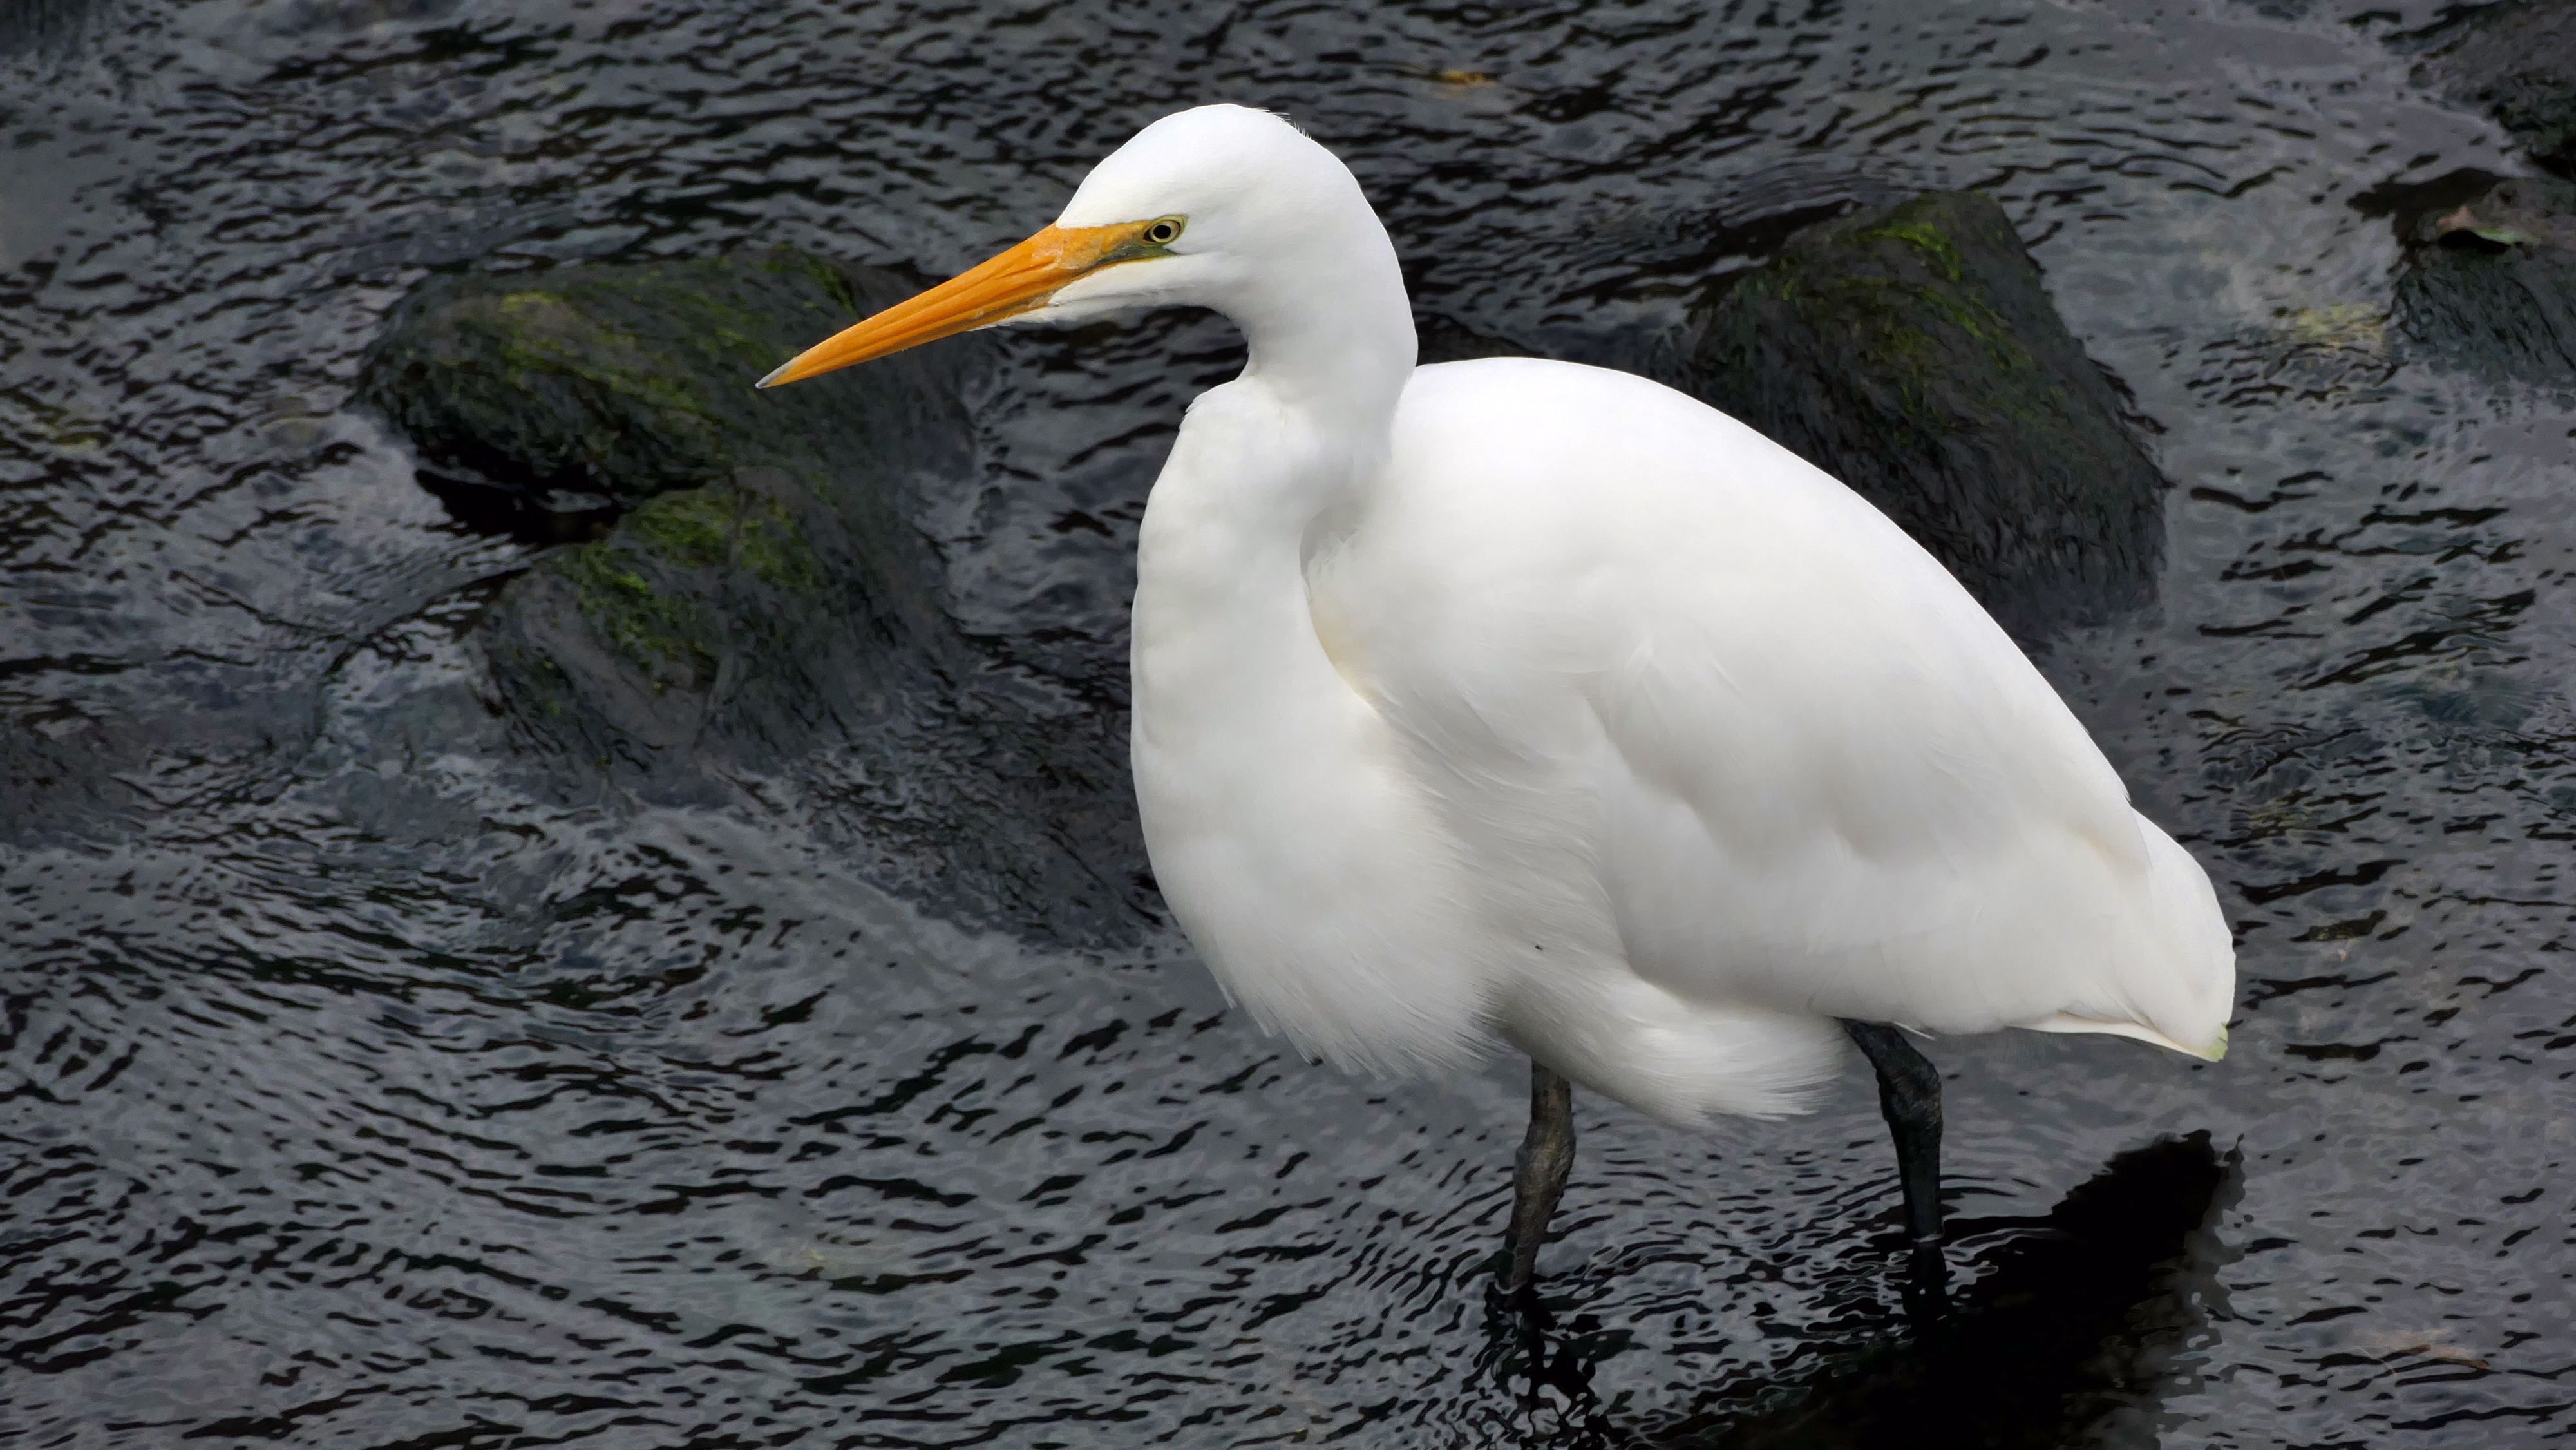
bird, wing, wildlife, beak, fauna, vertebrate, lumixfz1000, egret, heron, whiteheronnewzealand, great egret